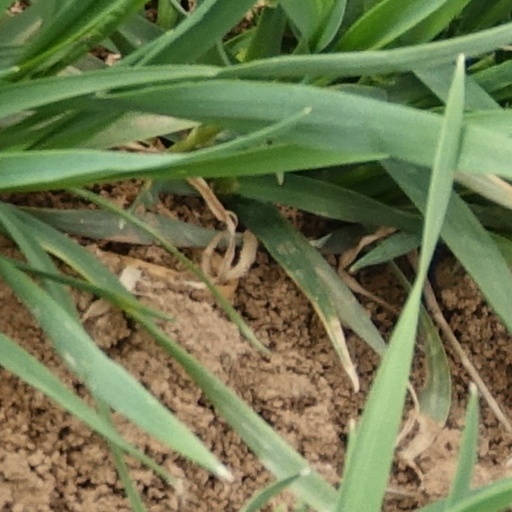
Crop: wheat